Nikolai Borisevich

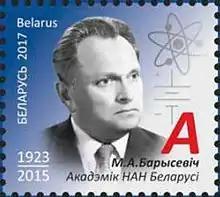
Borisevich on a 2017 stamp of Belarus

Nikolai Aleksandrovich Borisevich (21 September 1923 – 25 October 2015) was a Soviet and Belarusian physicist and public figure. Borisevich is best known for his 1955 discovery of the stabilization and labilization phenomenon of electronically excited polyatomic molecules, but also developed the first optical filters to demonstrate infrared radiation.